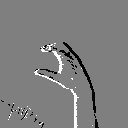
ASL letter: c